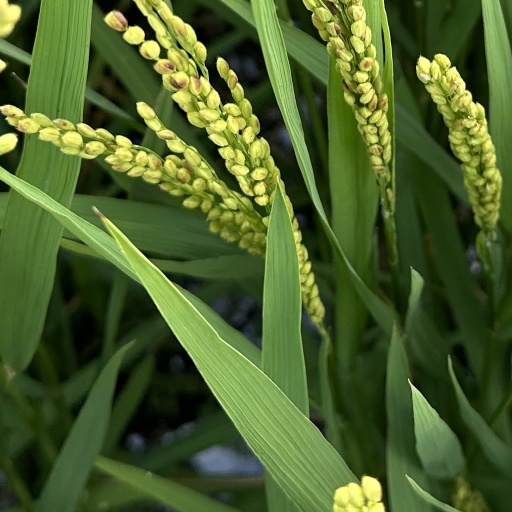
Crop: rice